John A. Hauser

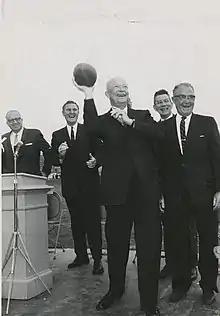
Former President Dwight D. Eisenhower throws out the first game ball at the dedication of Gettysburg College's Musselman Stadium on September 25, 1965. At the podium is John A. Hauser, president of the Musselman Foundation, flanked by Lt. Gov. Raymond P. Shafer, College President Charles A. Hanson, and Athletic Director Henry T. Bream.

Hauser oversaw the administration of two Musselman foundations that would ultimately provide over eight million dollars to assist the areas where the plants were located. Even after he retired, he remained president of the Musselman Foundation and chair of the advisory committee for the Emma G. Musselman Foundation.